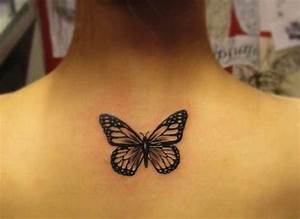
Label: butterfly